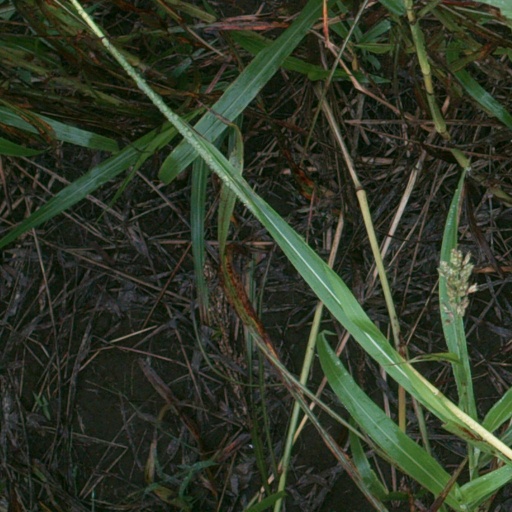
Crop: sorghum